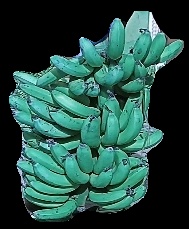
Variety: pachbale
Grade: grade3